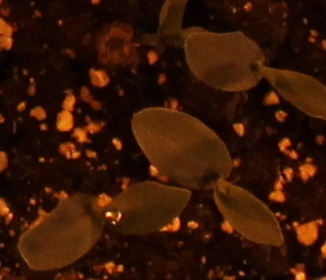
Label: Corn